J. Michael Straczynski

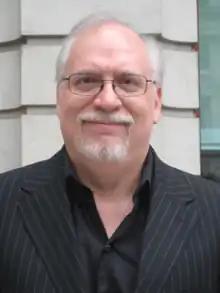
Straczynski in 2008

Joseph Michael Straczynski, known as J. Michael Straczynski (born July 17, 1954) is an American filmmaker and comic book writer. He is the founder of Synthetic Worlds Ltd. and Studio JMS and is known as the creator of the science fiction television series "Babylon 5" (1993–1998) and its spinoff "Crusade" (1999), as well as the series "Jeremiah" (2002–2004) and "Sense8" (2015–2018). He is the executor of the estate of Harlan Ellison.